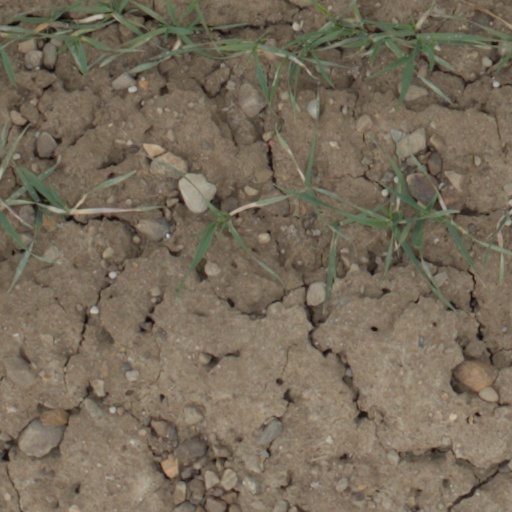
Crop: wheat